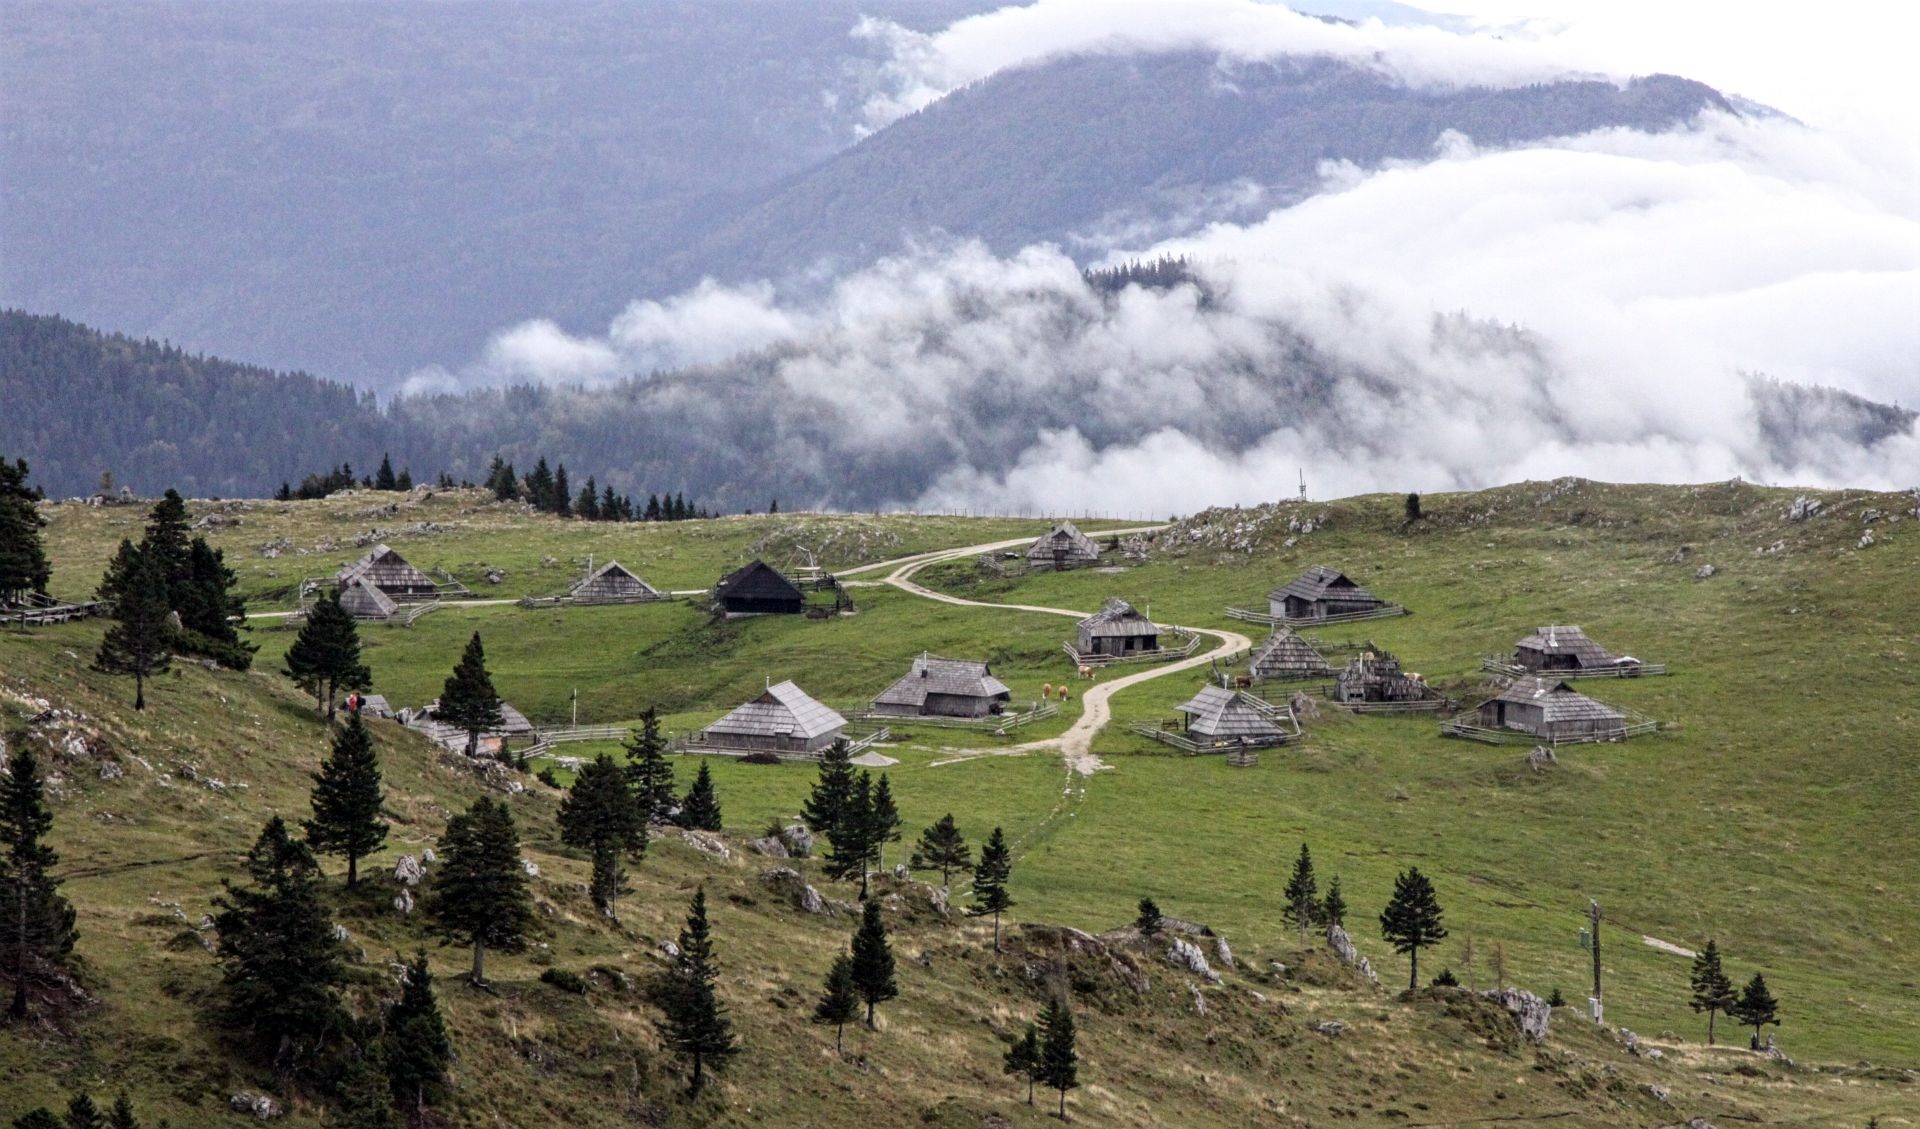
landscape, forest, wilderness, walking, mountain, fog, meadow, hill, adventure, view, valley, mountain range, village, pasture, agriculture, highland, ridge, plain, hills, mountains, alps, grassland, plateau, fell, ecosystem, slovenia, rural area, mountain pass, geographical feature, mountainous landforms, shepherds village, velika planina